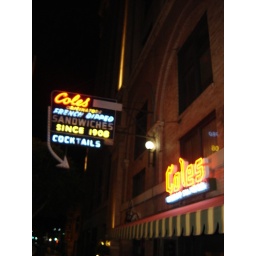
Oldest public house in L.A. Very cool bar in the back room.